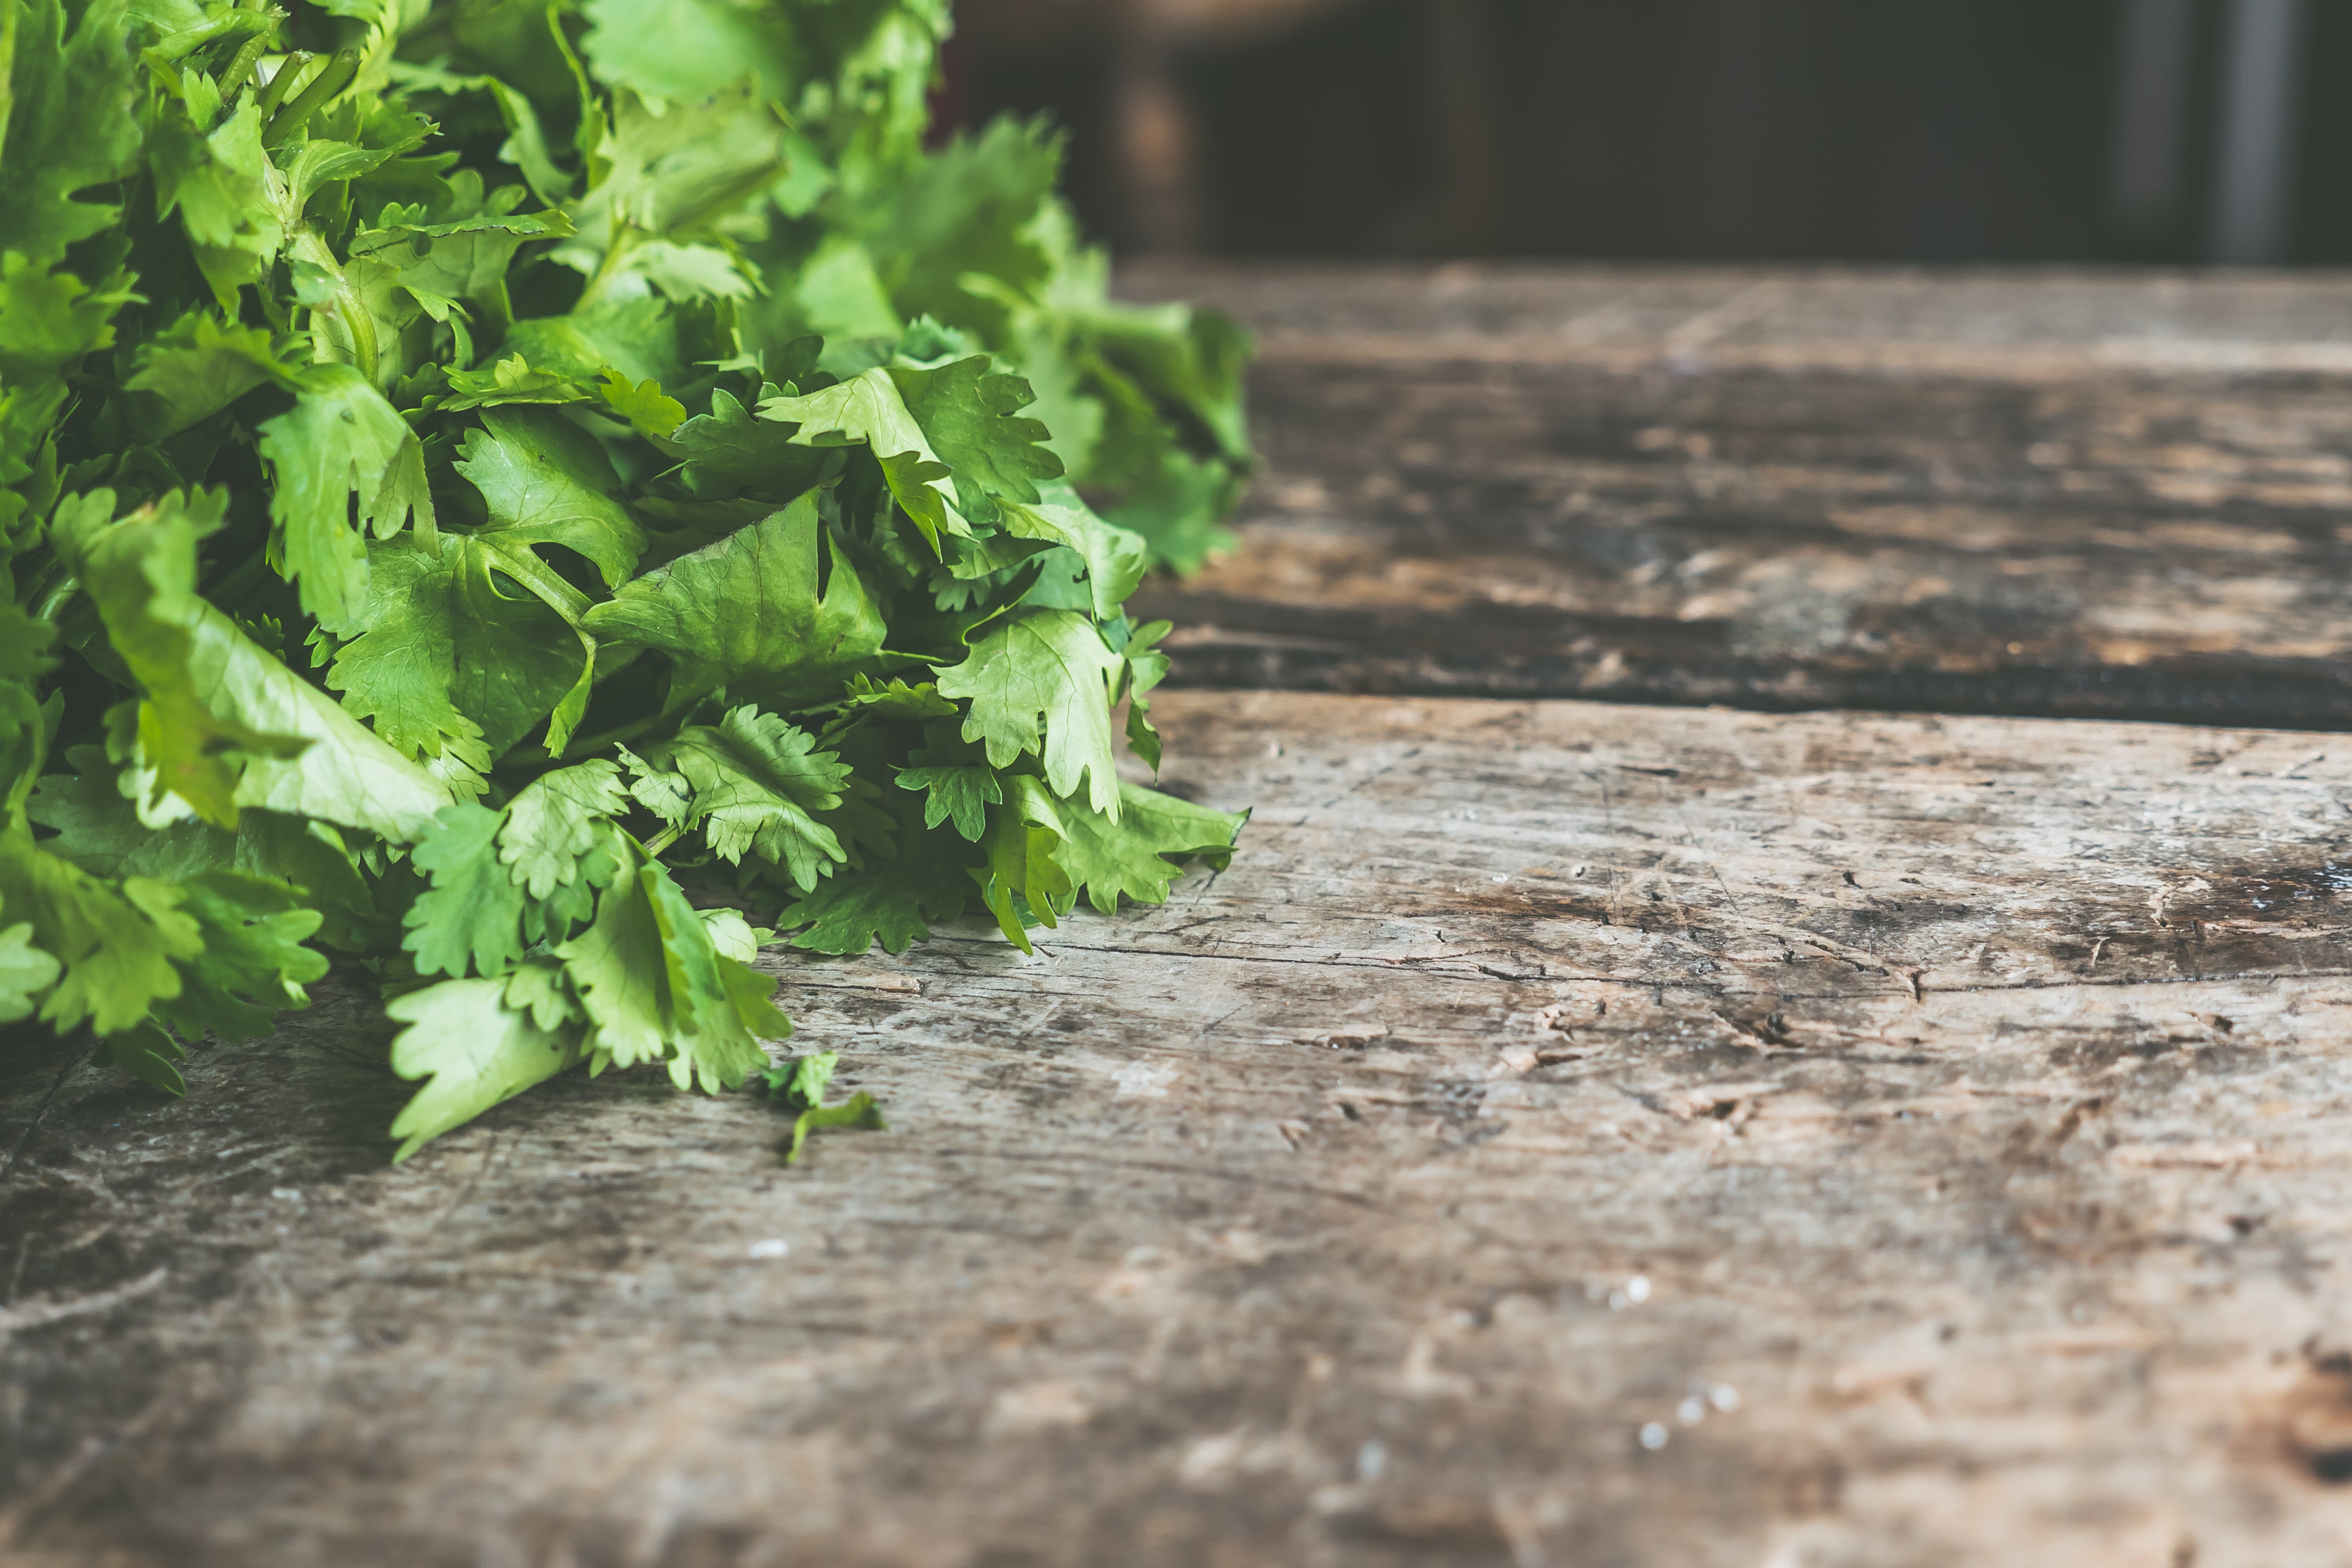
leaf, herb, plant, leaf vegetable, grass